Rolf Buch

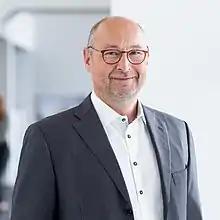
Buch in 2019

Rolf Eberhard Buch (born 2 April 1965) is a German business executive. In 2013, he was appointed CEO of the real estate company Deutsche Annington, which, following the takeover of GAGFAH in the year 2015, was renamed Vonovia. Previously, Buch held an executive position at Arvato.